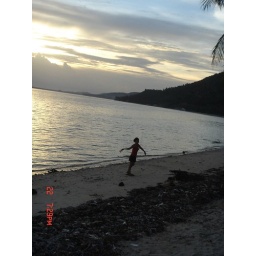
ready to throw the bottle with our msg in it to the ocean